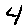
Label: 4